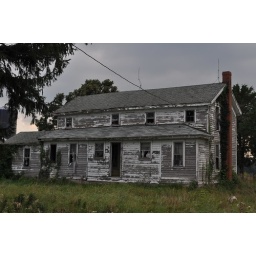
"black sky fallin' snakes, frogs, and love in vain" @ regulator house